Bath bomb

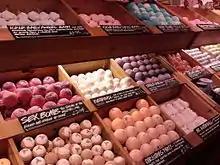
Bath bombs on display in a Lush Cosmetics shop

The bath bomb was invented in 1989 by Lush Cosmetics co-founder Mo Constantine. Working from her shed in Dorset, Constantine was inspired to create her 'Aqua Sizzlers' (which would later become 'Bath Bombs') after becoming intrigued by Alka-Seltzer tablets. While her first attempts looked much like Alka-Seltzer tablets, Mo and her husband Mark Constantine quickly began experimenting with a range of molds and ingredients.“We were up and down the high street, buying different shaped jelly moulds, anything. In the garden centre, Mark was saying ‘What are you looking at, why have you got that pond mould upside down?’, and I’m just looking at its contours thinking I can probably press something in that!”